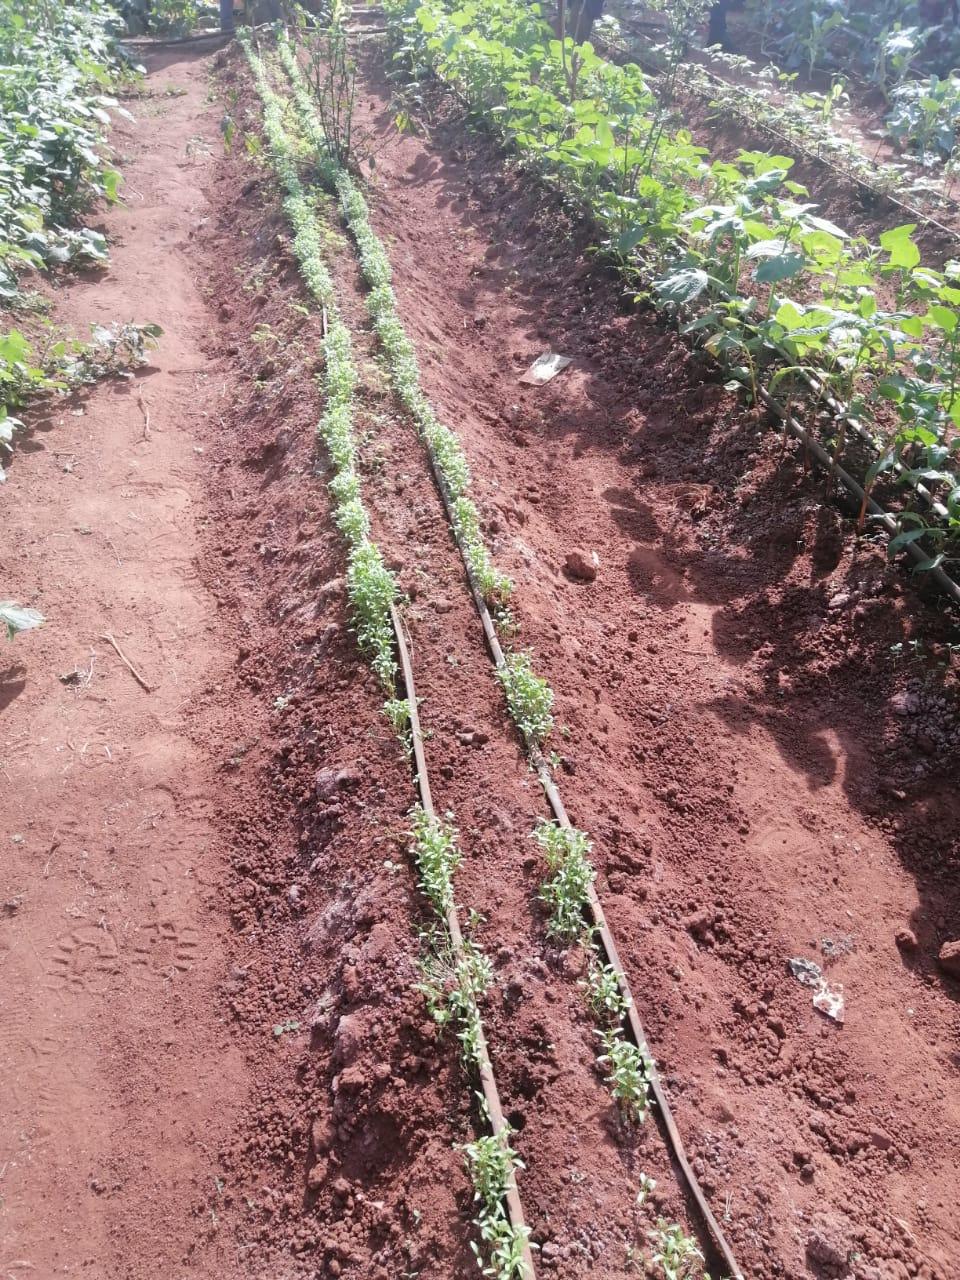
Sehemu ndogo ya shamba,ikiwa imepandwa mazao kwa kufuata mistari ya matuta,huku juu yamatuta hayo,kukiwa na mabomba marefu ya maji,yanayosaidia kwa shughuli zanumwagiliaji shambani humo.